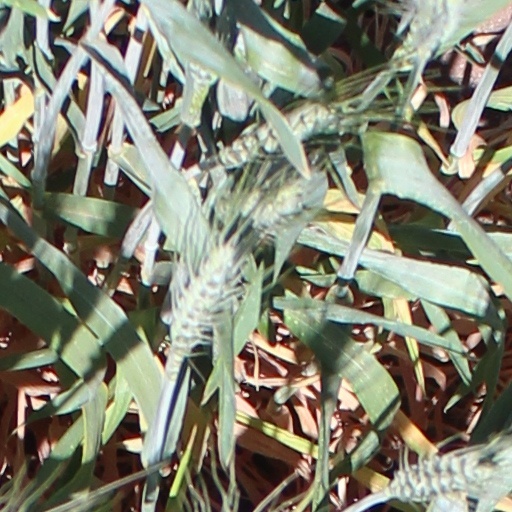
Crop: wheat